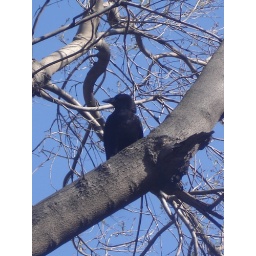
bird in tree